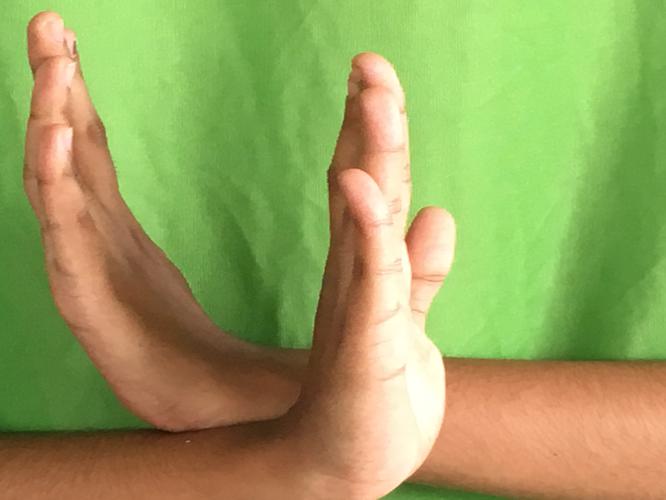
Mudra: Swastikam
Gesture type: double_hand